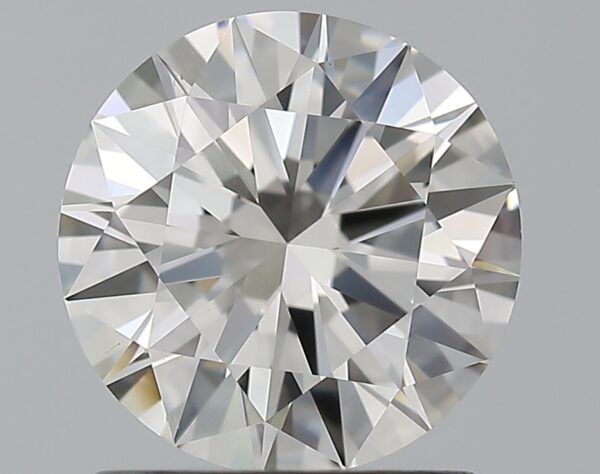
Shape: round
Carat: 1.29
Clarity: VS2
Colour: I
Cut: EX
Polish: EX
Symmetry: EX
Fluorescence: N
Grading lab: GIA
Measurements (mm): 7.04 x 7.08 x 4.23